Bechhofen, Rhineland-Palatinate

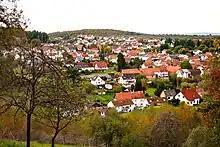
View of the Bechhofen town centre

Bechhofen is a municipality in Südwestpfalz district, in Rhineland-Palatinate, western Germany. It is part of the "Verbandsgemeinde" ("collective municipality") Zweibrücken-Land.